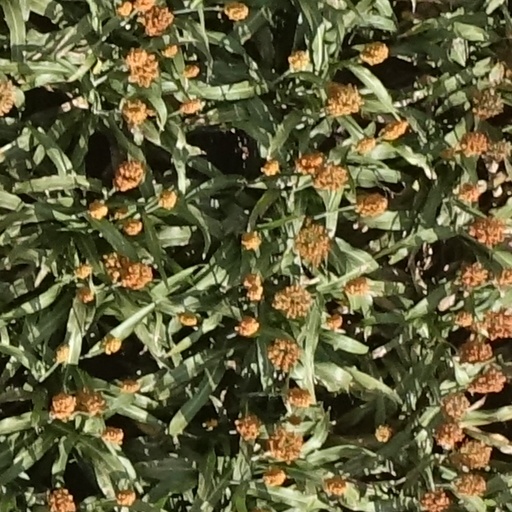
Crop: sorghum